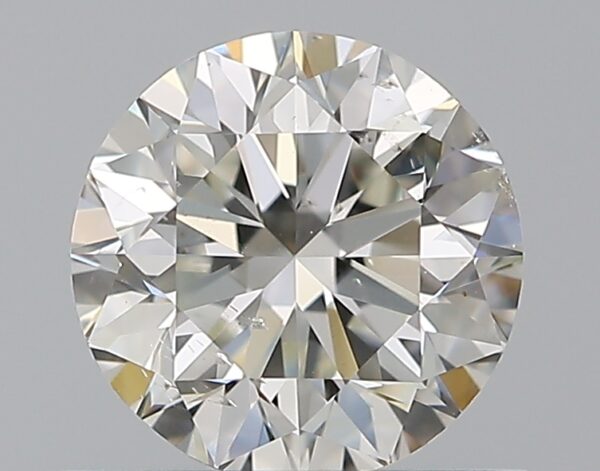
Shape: round
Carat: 0.7
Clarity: SI2
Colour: I
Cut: VG
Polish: EX
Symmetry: VG
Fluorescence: F
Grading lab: GIA
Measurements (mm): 5.52 x 5.56 x 3.57